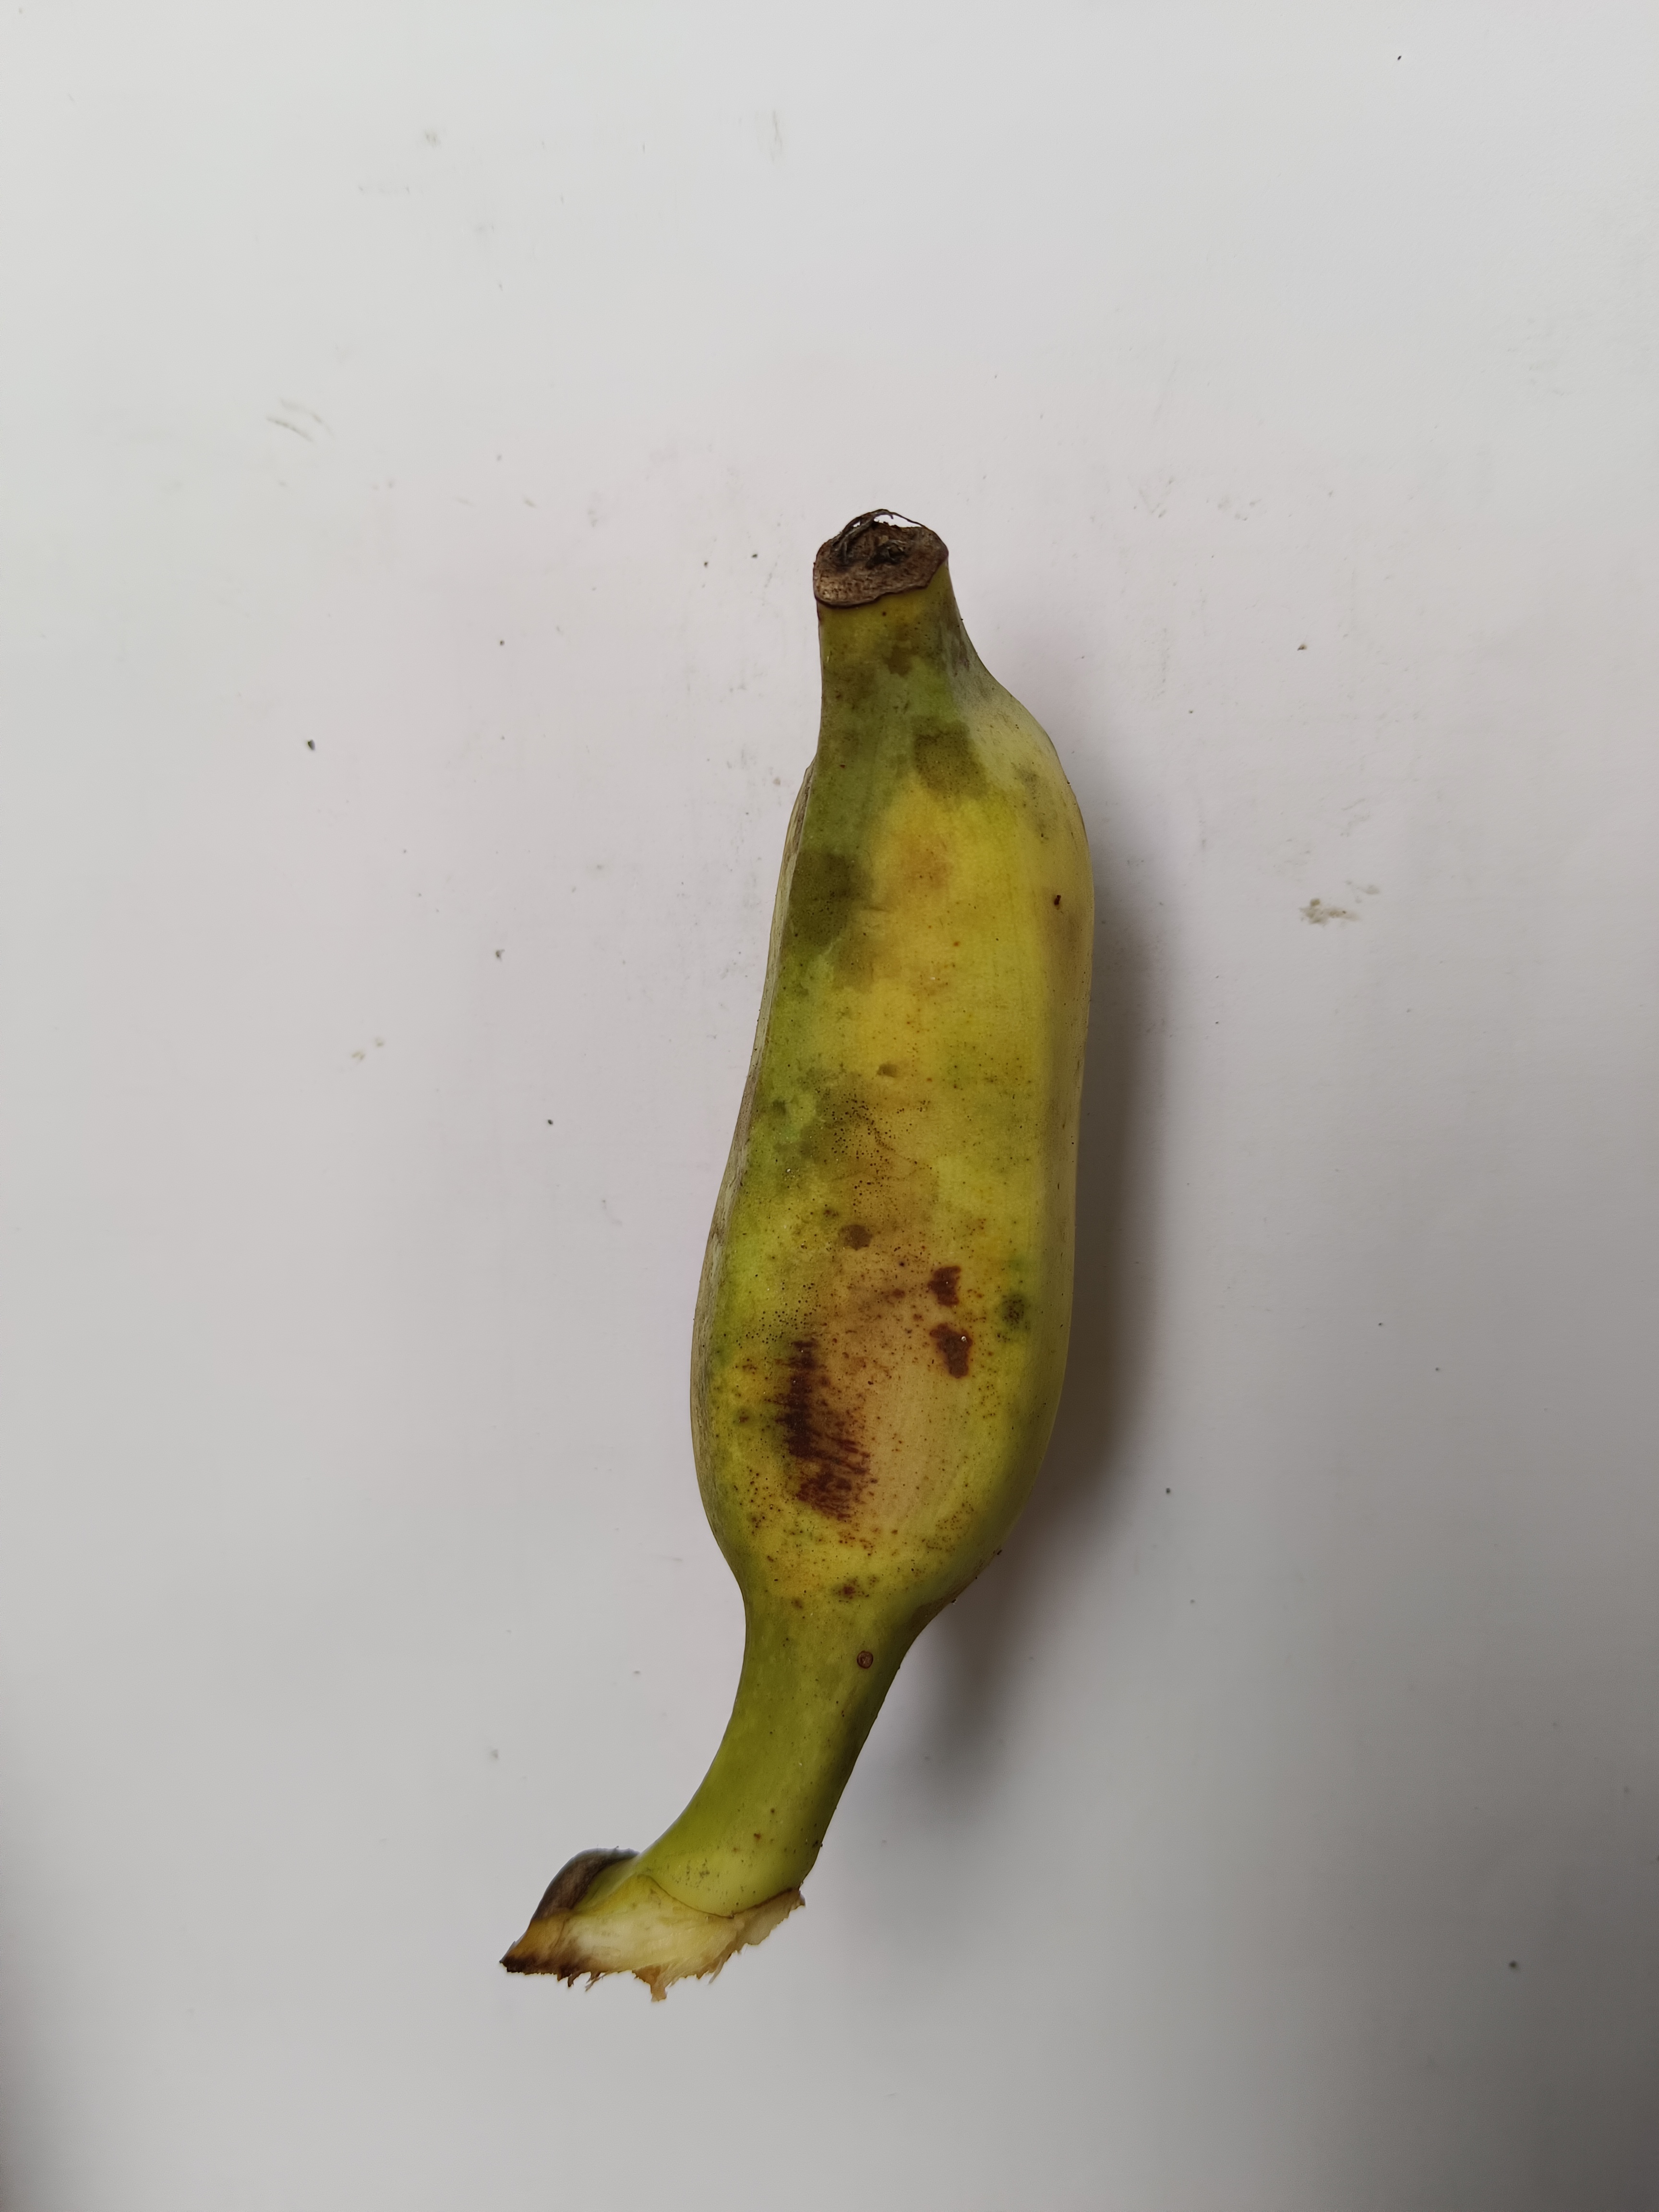
Banana variety: Deshi